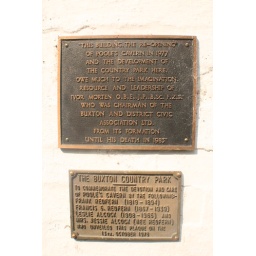
Sign on the wall outside what was the original monkey house beside Pooles Caverns